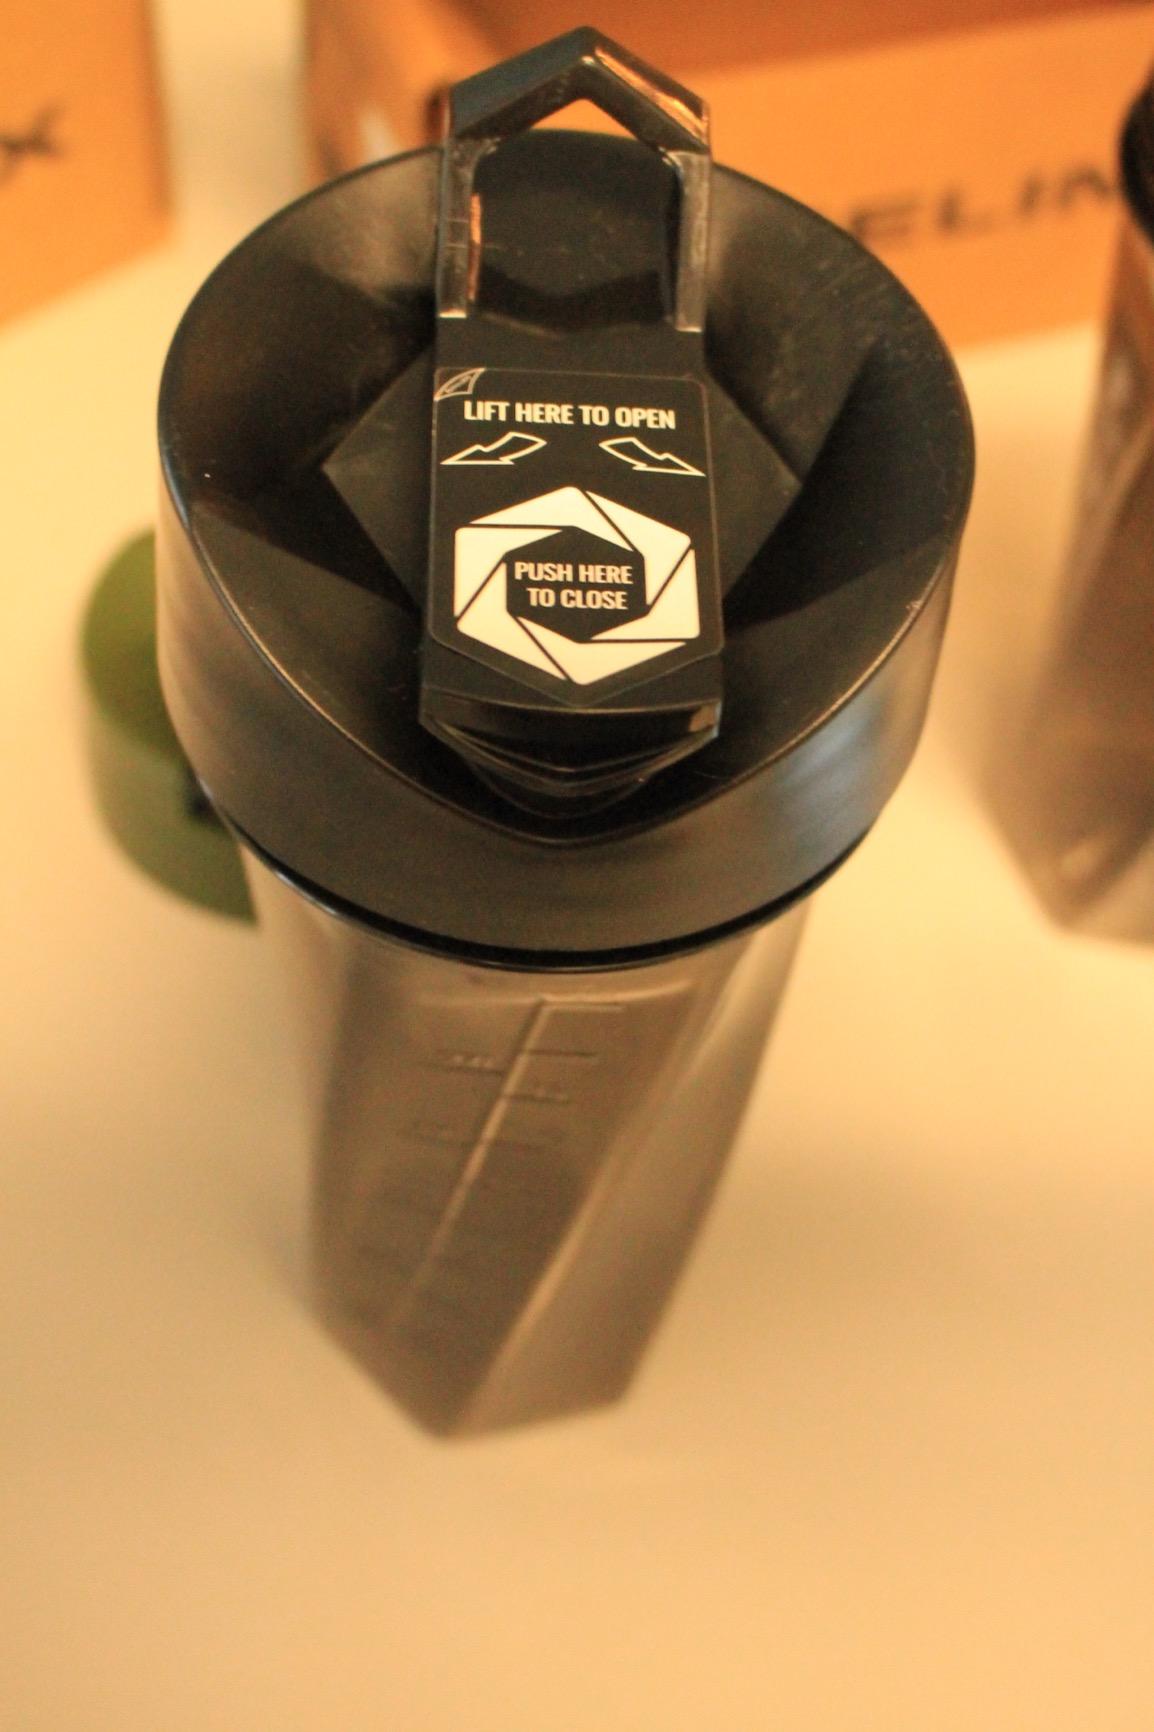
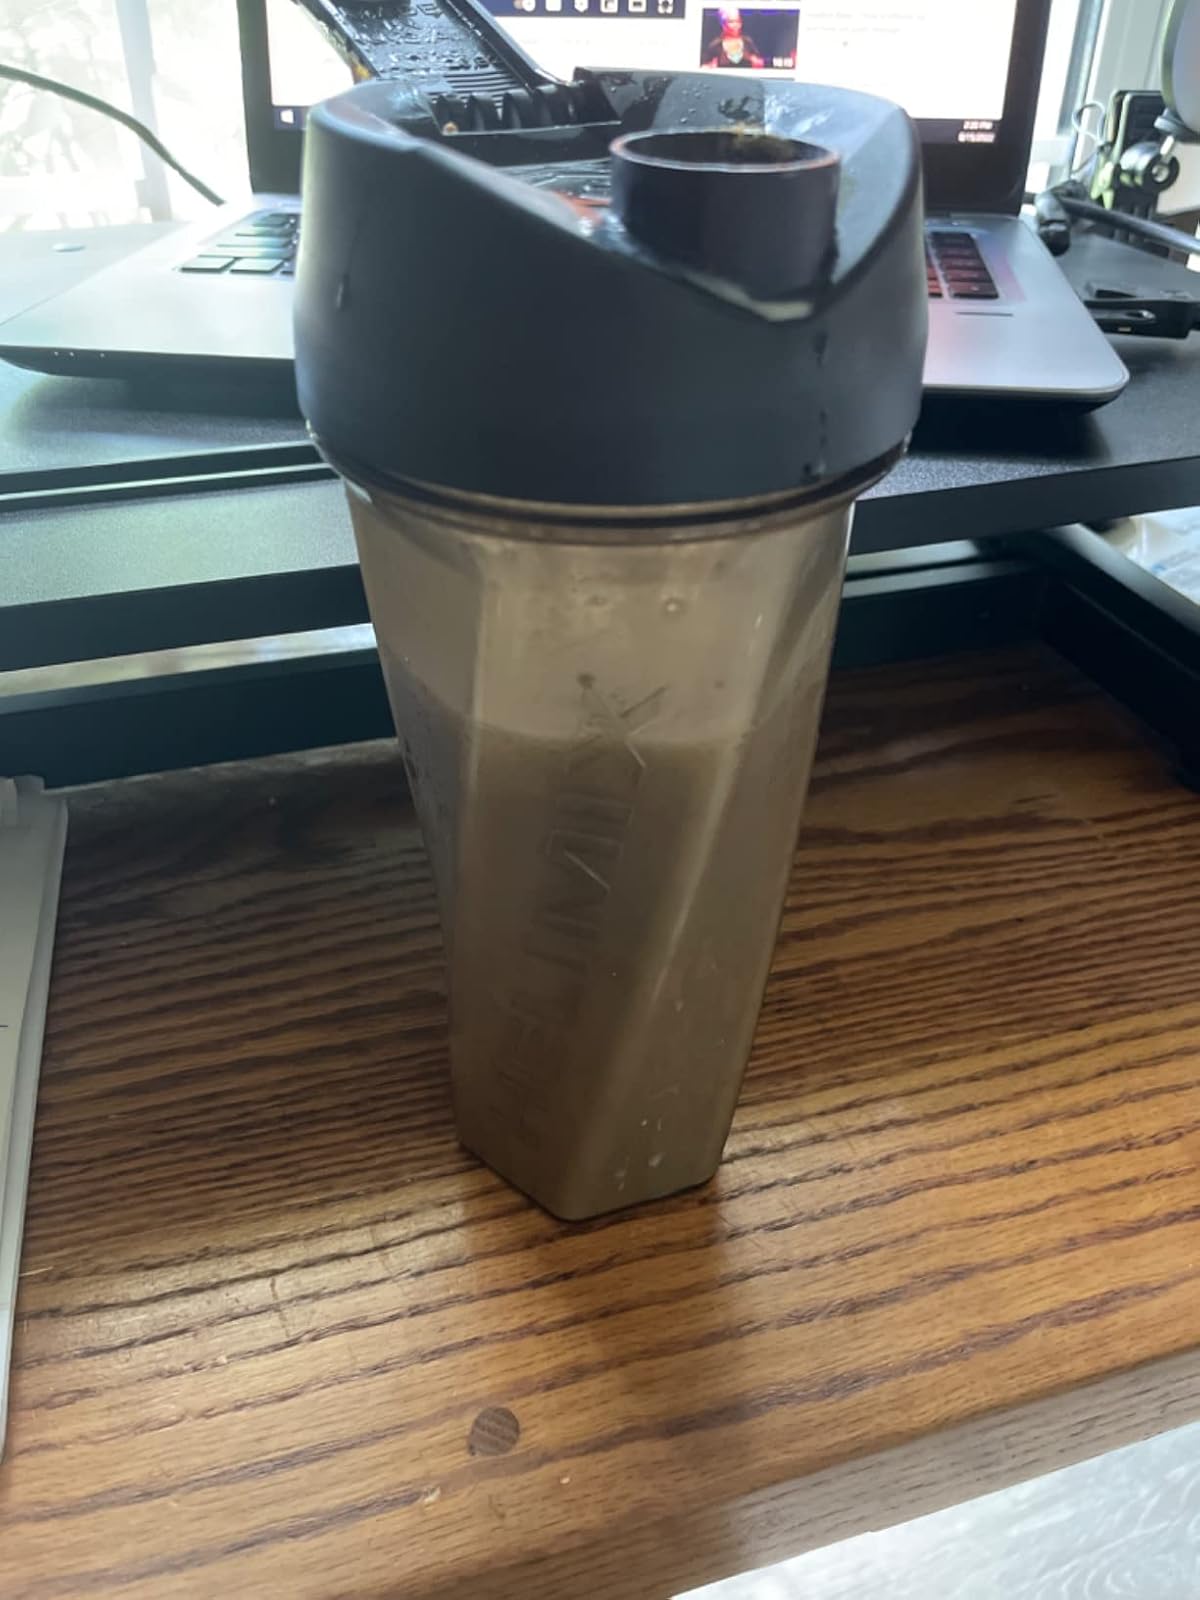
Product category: items_blender
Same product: yes